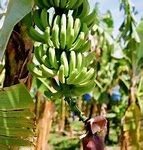
Label: banana